Gheorghe Teleman

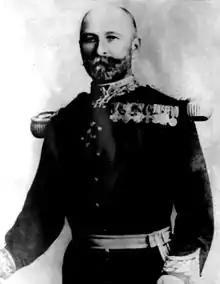
General Gheorghe Teleman

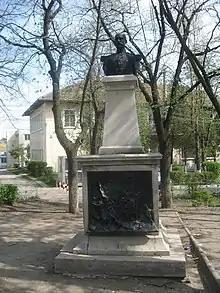
Bust of Teleman in Huși

Gheorghe Teleman (22 October 1838–4 July 1913) was a Romanian general, born in Huși.